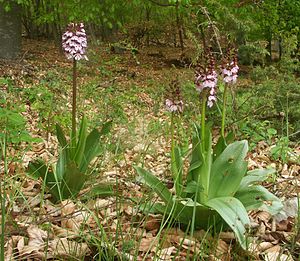
Orchis
Stor gøgeurt, Orchis purpurea
Stor gøgeurt, Orchis purpurea
Orchis er en slægt af orkidéer, som er udbredt med cirka 25, hovedsageligt europæiske arter. De adskiller sig fra slægten Dactylorhiza ved normalt at have to udelte, ellipsoidiske rodknolde og en blomsterstand med tynde, hindeagtige støtteblade.